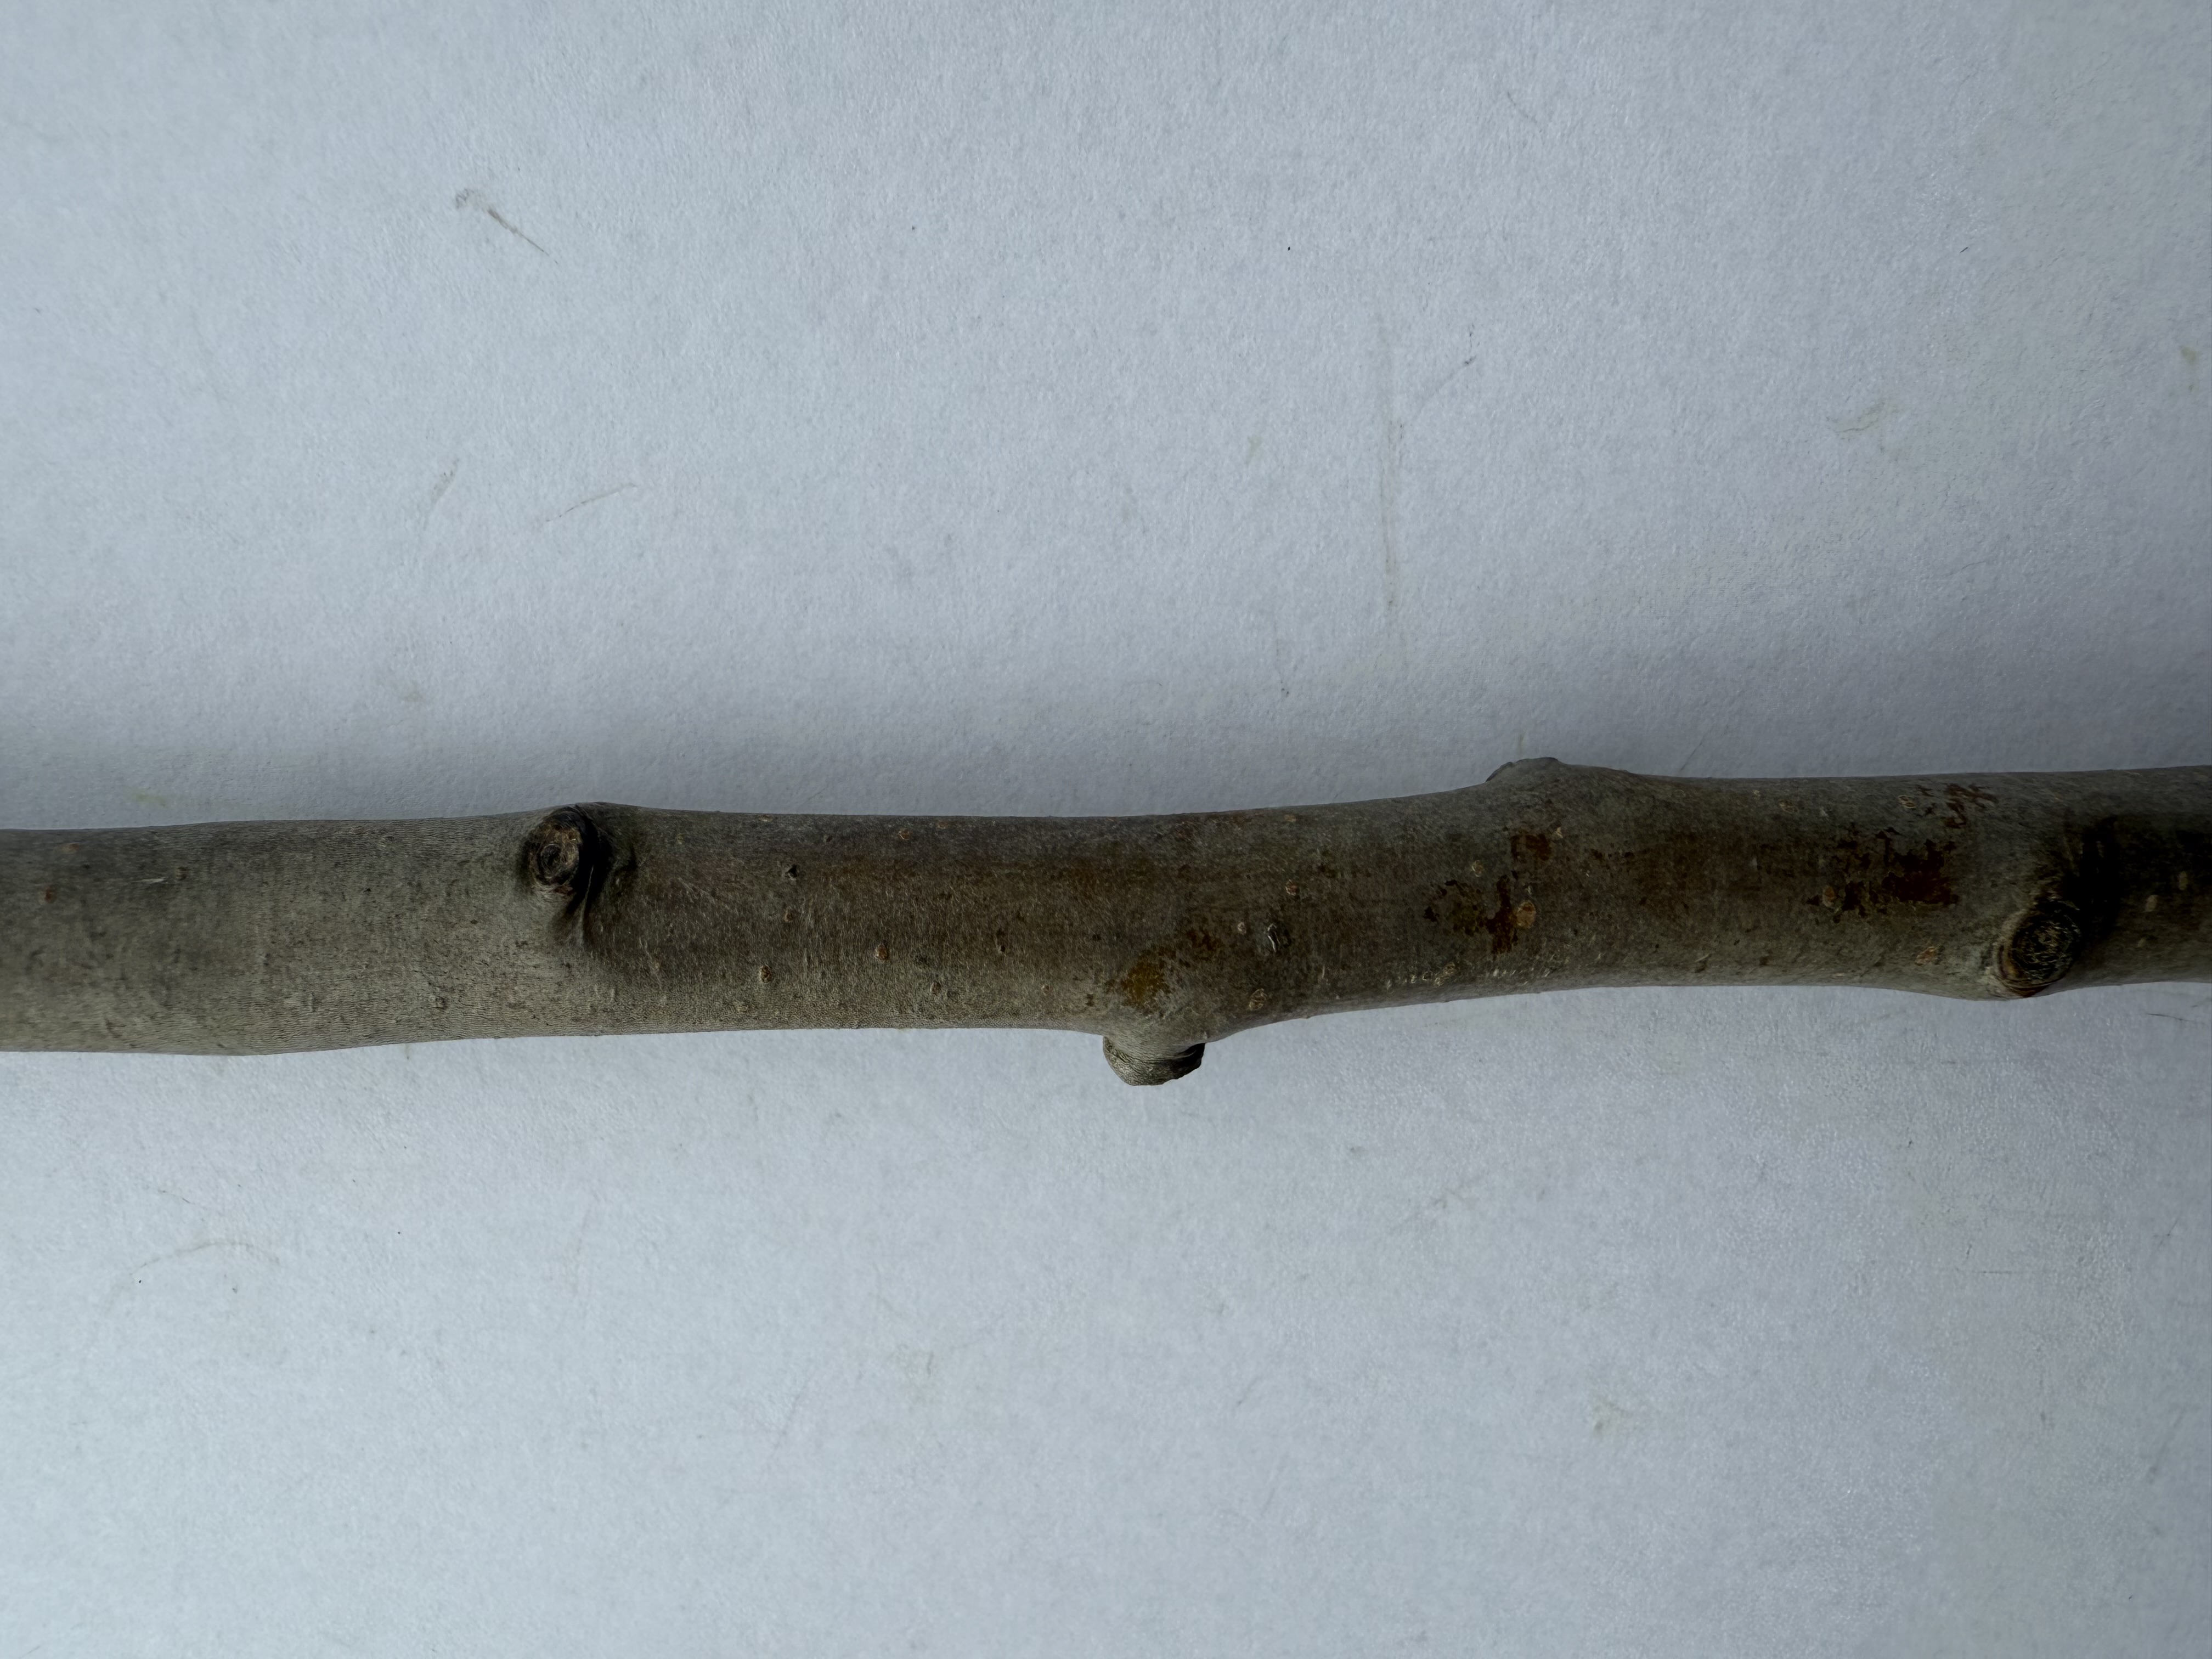
Variety: Akca Pear